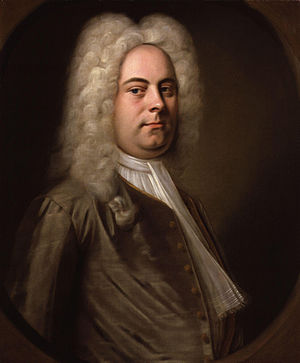
Barokmusik
Georg Friedrich Händel (1685-1759) er berømt for at have komponeret oratoriet Messias.
Barokmusik er betegnelsen for en europæisk klassisk musikstil i barokken, som var vidt udbredt mellem år 1600 og 1750. Barokmusikken fulgte renæssancemusikken og gik forud for wienerklassikken. I barokken levede verdenskendte komponister som Antonio Vivaldi, Georg Friedrich Händel og Johann Sebastian Bach. Diderik Hansen Buxtehude var en danskfødt barok-komponist.